Frigatebird

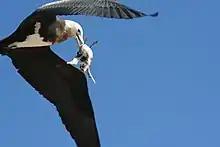
An immature great frigatebird snatching a sooty tern chick

The duration of parental care in frigatebirds is among the longest for birds, rivalled only by the southern ground hornbill and some large accipitrids. Frigatebirds take many years to reach sexual maturity. A study of great frigatebirds in the Galapagos Islands found that they only bred once they have acquired the full adult plumage. This was attained by female birds when they were eight to nine years of age and by male birds when they were ten to eleven years of age.